Air Maldives

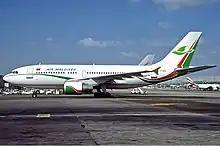
Air Maldives Airbus A310

The airline's operations were extended and on 10 November 1994 began operating scheduled flights to Dubai, Colombo, Trivandrum and Kuala Lumpur. Flights to Bangkok and London (via Dubai) were introduced later on.